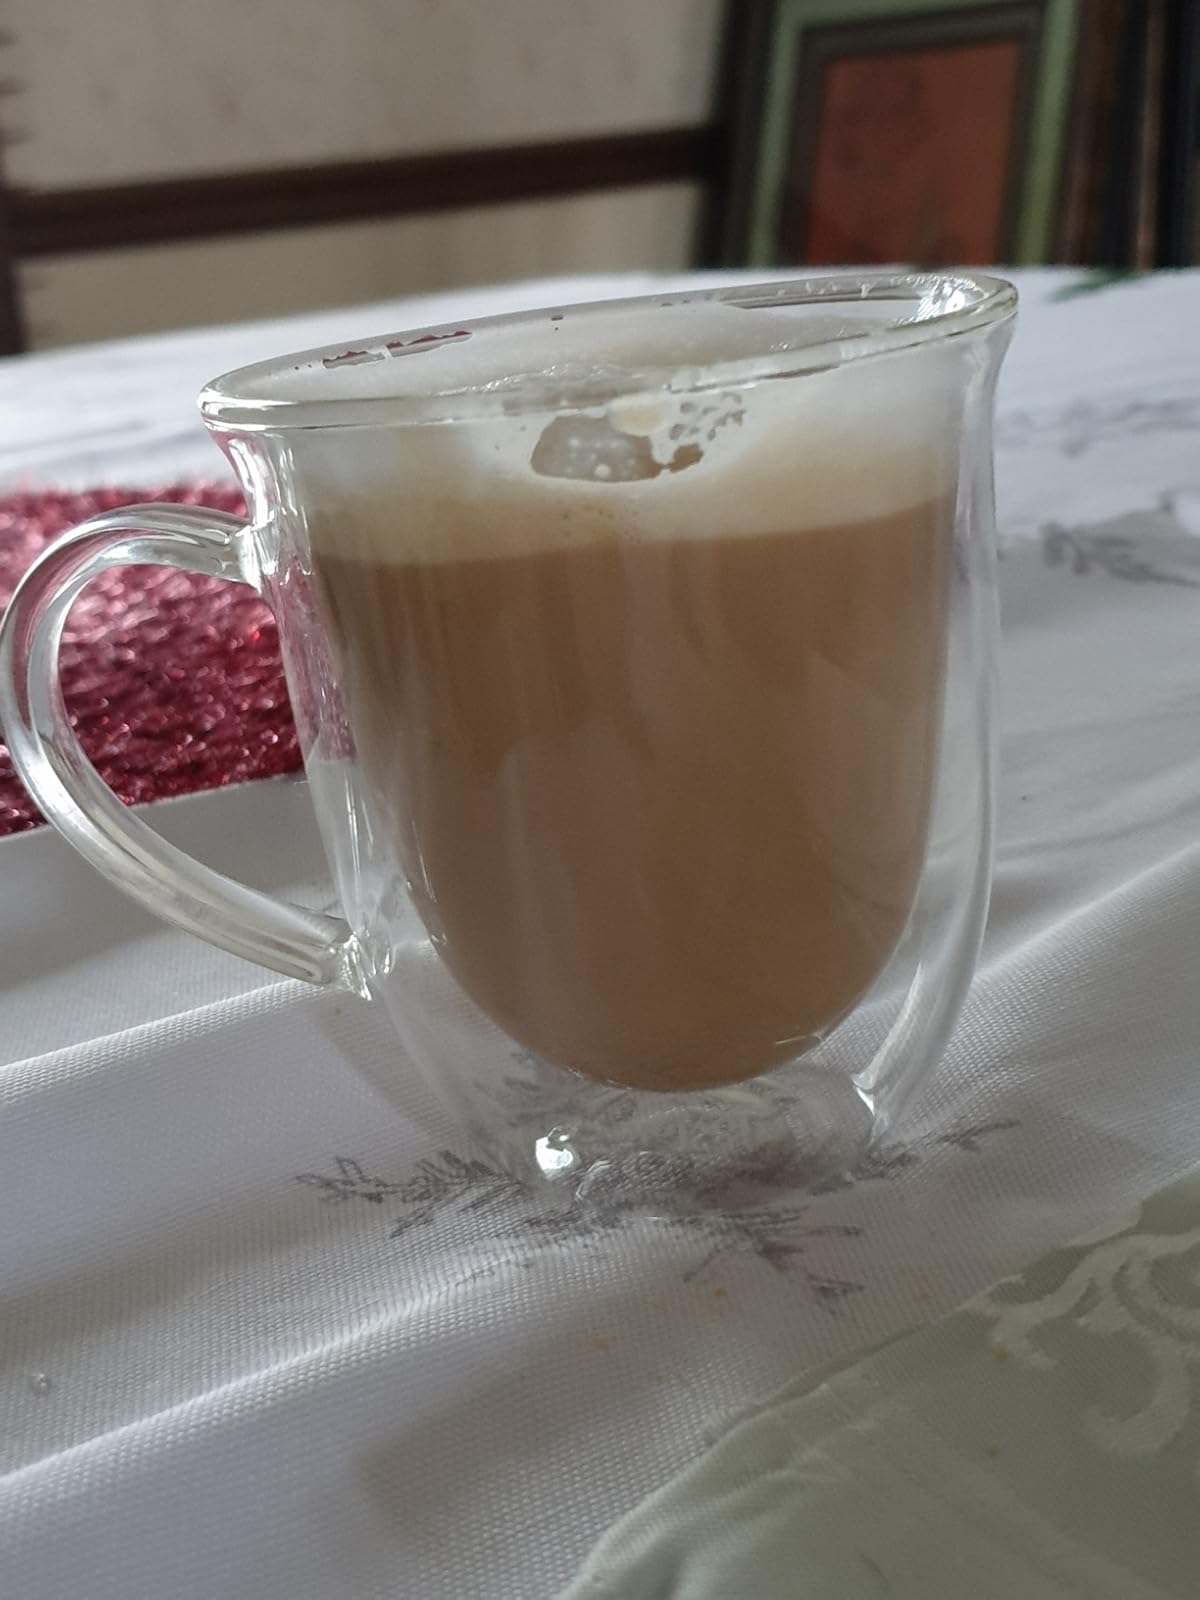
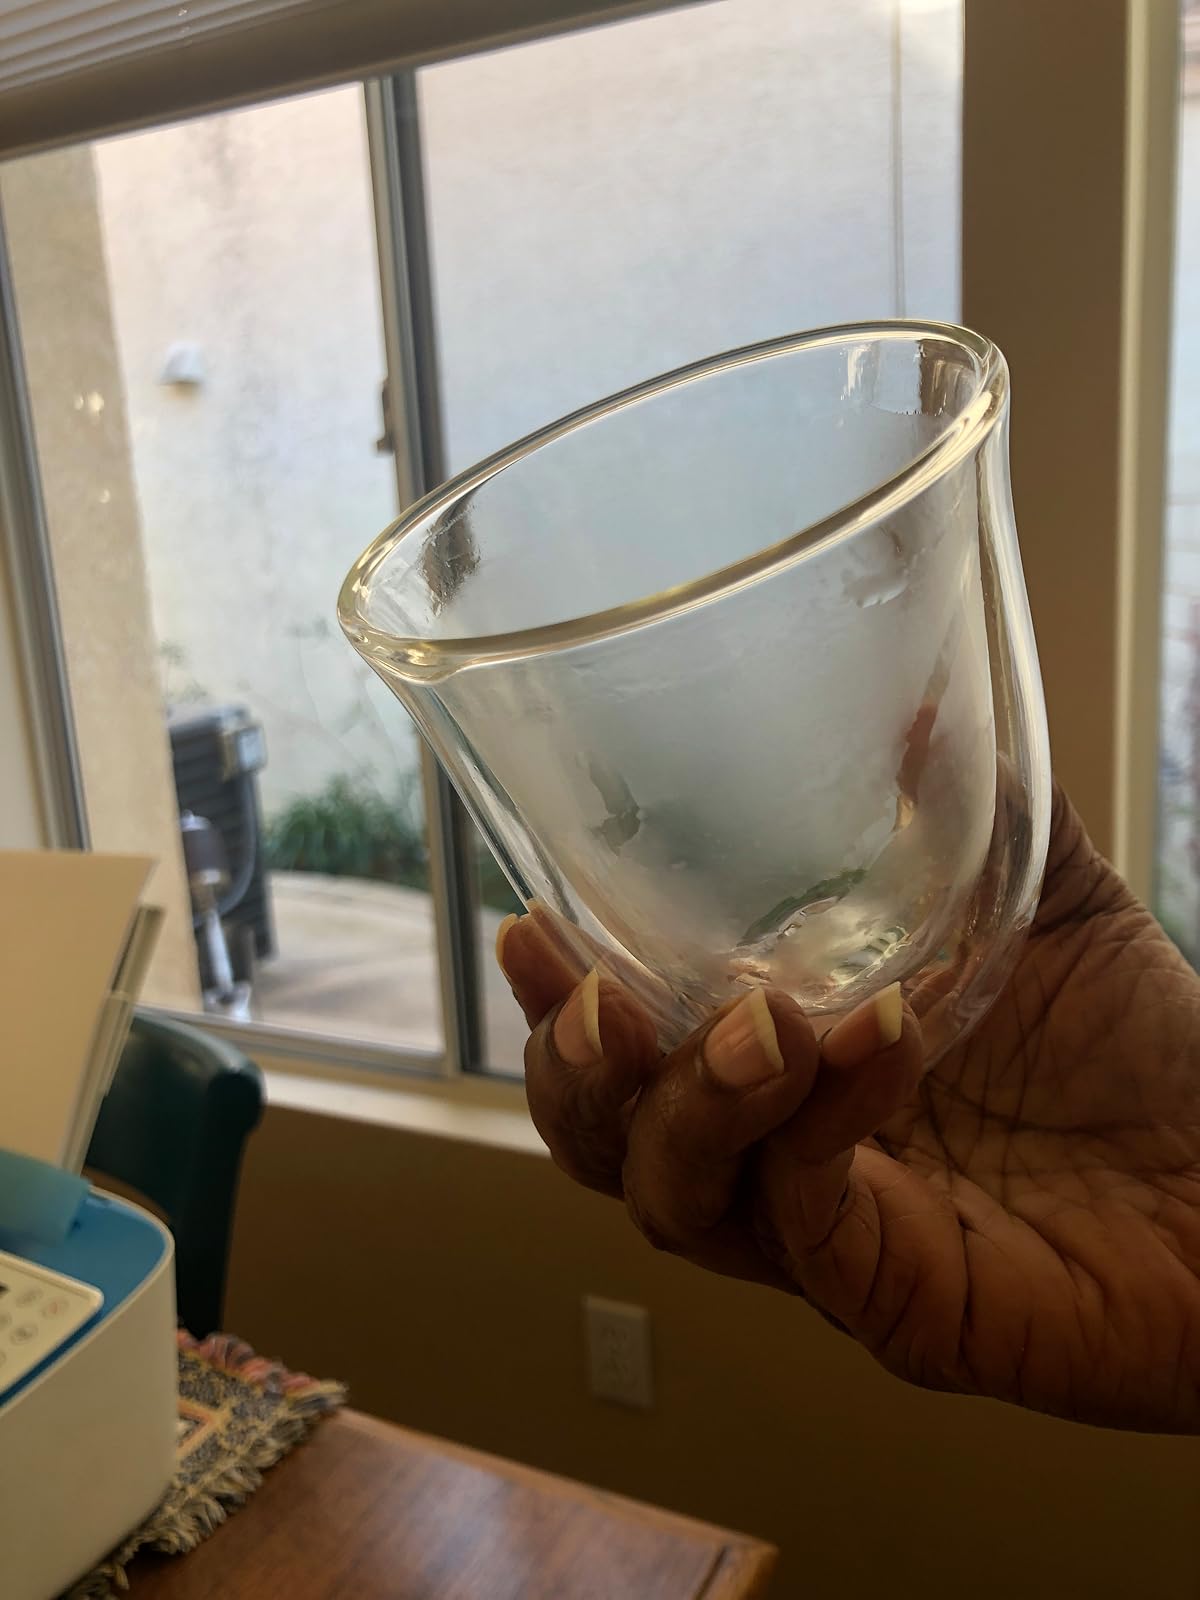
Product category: items_mug
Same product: no